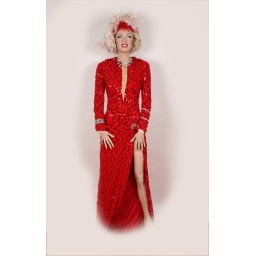
marilyn in red dress from gentlemen prefer blondes, painted by mannequin recovery